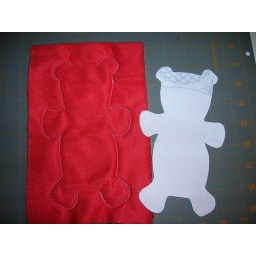
little red bear in progress